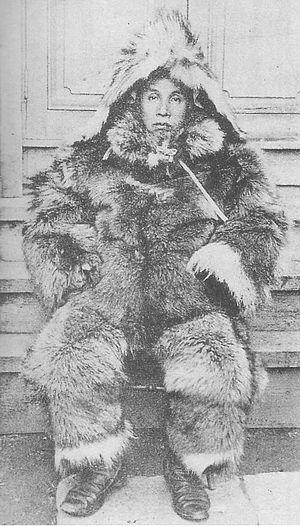
Shirase Nobu est un militaire et explorateur polaire japonais. Il mena notamment l'expédition antarctique japonaise entre 1910 et 1912 sur la côte de la terre du Roi-Édouard-VII. Malgré des résultats modestes, il fut consacré comme héros à son retour au pays.
L'âge héroïque de l'exploration en Antarctique est une période qui s'étend de la fin du XIXᵉ siècle au début des années 1920, au cours de laquelle des hommes explorent la terra incognita qu'est alors l'Antarctique.
L’expédition antarctique japonaise ou expédition Shirase est la première expédition japonaise en Antarctique. Dirigée par le militaire japonais Shirase Nobu sur le navire Kainan Maru, elle eut lieu de 1ᵉʳ décembre 1910 au 20 juin 1912, lors de l'âge héroïque de l'exploration en Antarctique. Son objectif, la course au pôle Sud, est cependant rapidement abandonnée face à la concurrence et aux difficultés rencontrées.